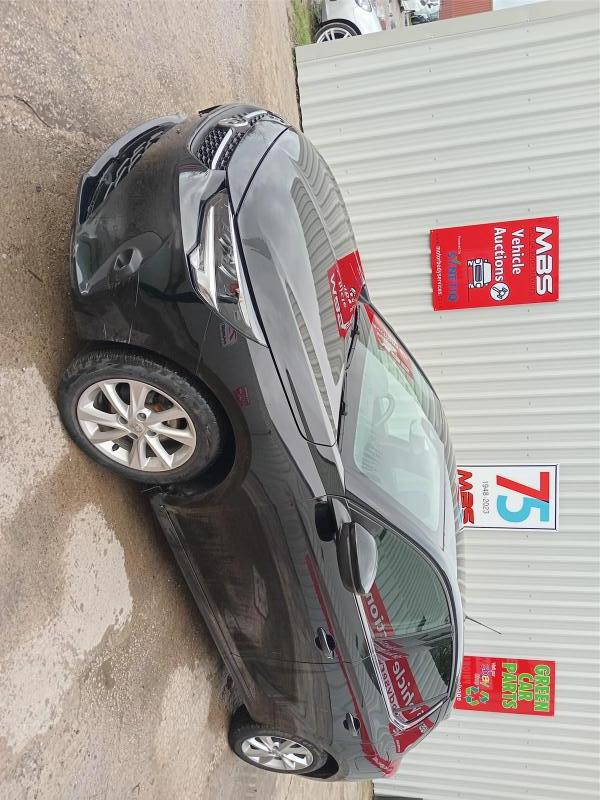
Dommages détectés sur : plaque d'immatriculation avant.
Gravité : mineur